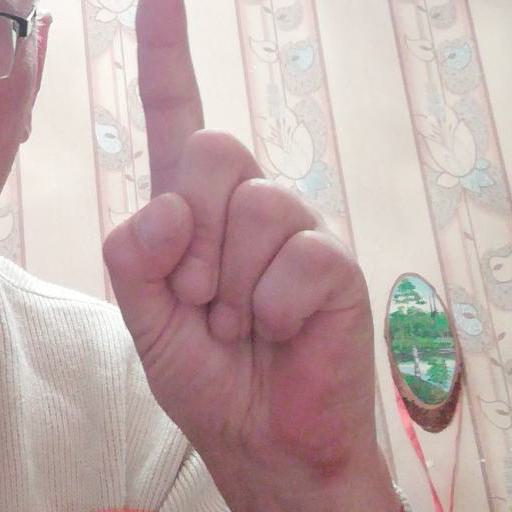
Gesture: one